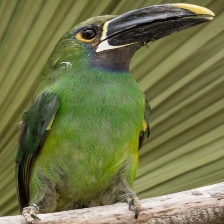
Species: BLUE THROATED TOUCANET
Scientific name: AULACORHYNCHUS CAERULEOGULARIS
ImageNet parent category: toucan